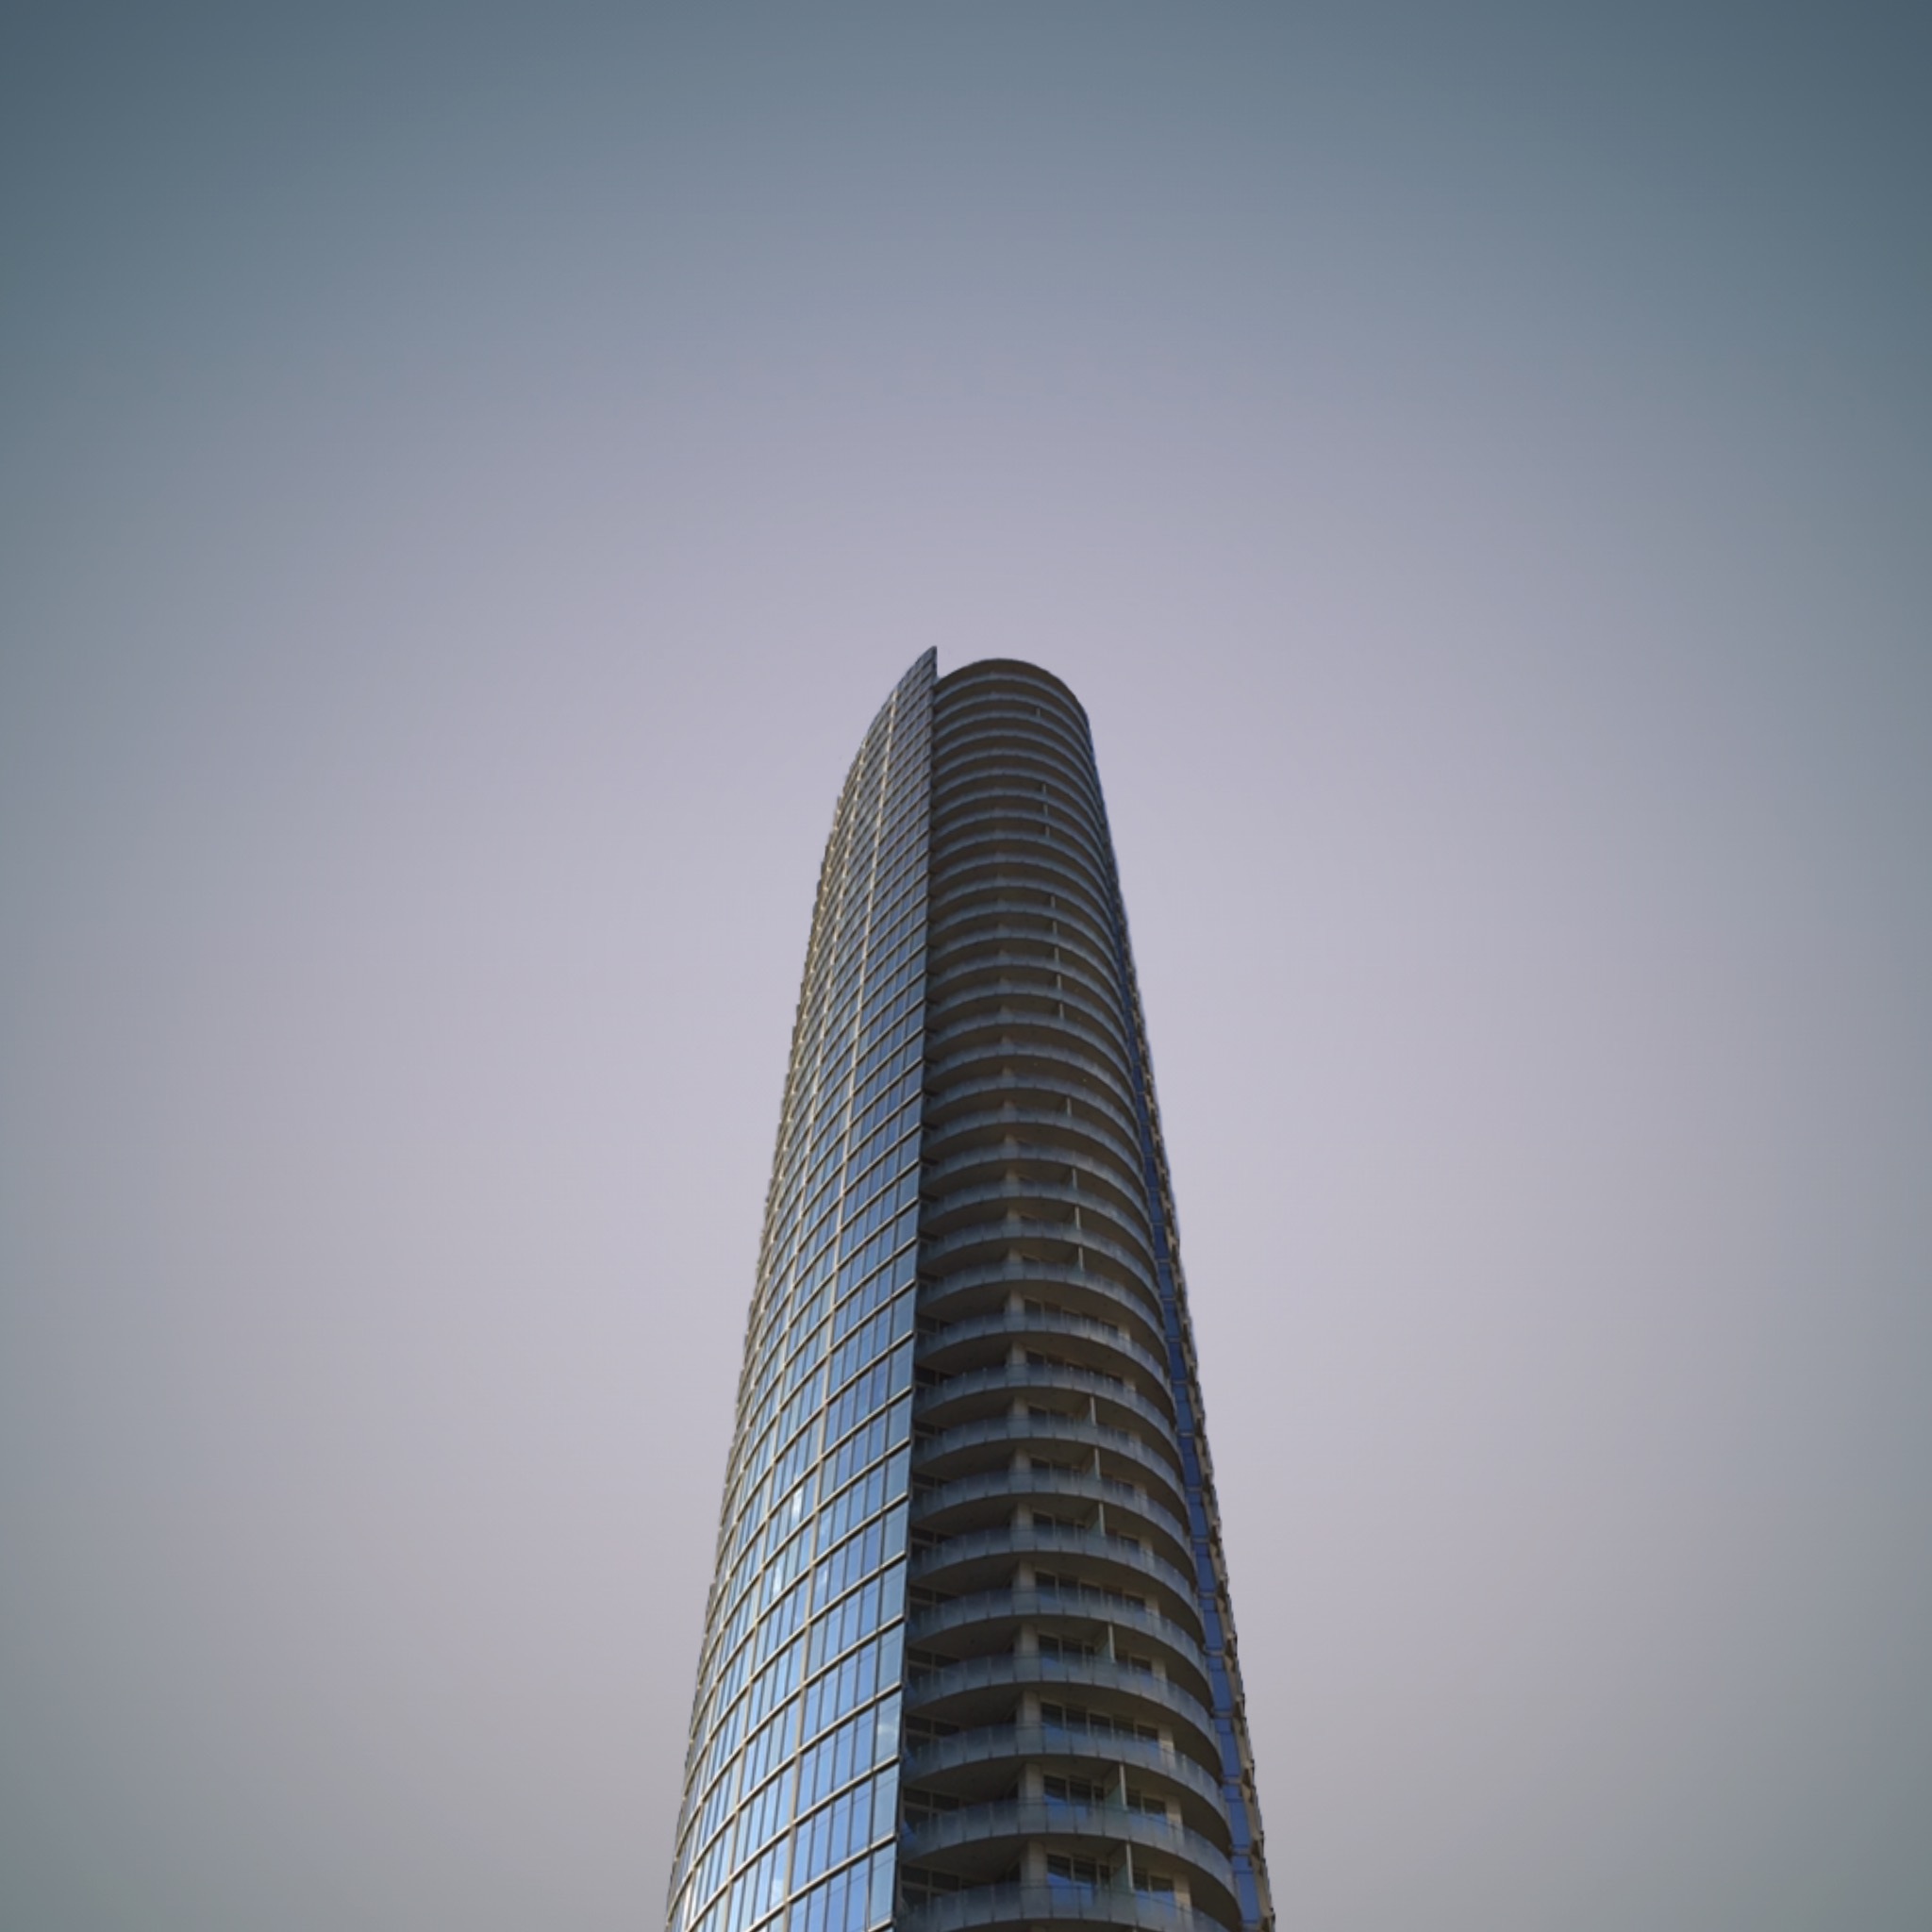
horizon, architecture, sky, building, skyscraper, line, reflection, tower, landmark, blue, tower block, symmetry, shape, atmosphere of earth